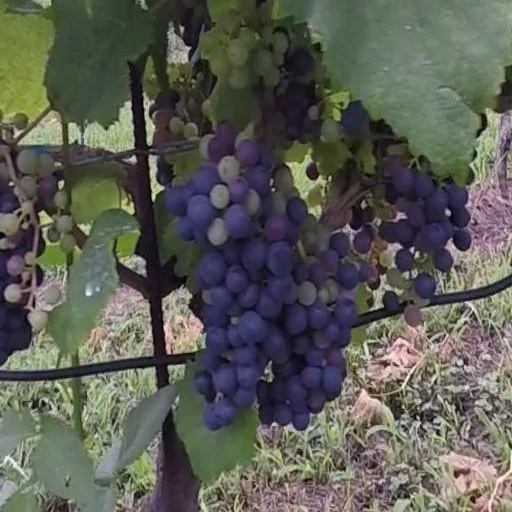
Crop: grape